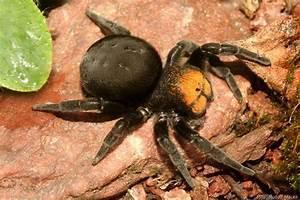
spider